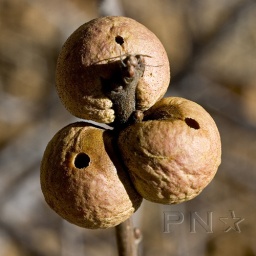
tree fungus found in castlewood canyon